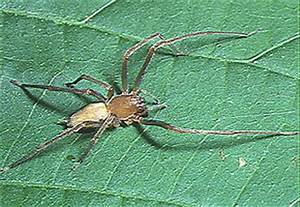
Label: spider